Zavoy Nunatak

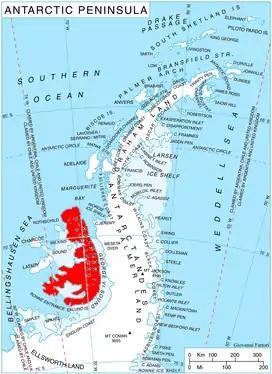
Location of Alexander Island in the Antarctic Peninsula region

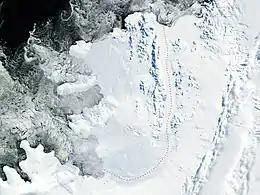
Satellite image of Alexander Island

Zavoy Nunatak (‘Nunatak Zavoy’ \'nu-na-tak za-'voy\) is the mostly ice-free rocky ridge extending 2.8 km in north-northwest to south-southeast direction and 1.4 km wide, rising to 920 m on the west side of Elgar Uplands in northern Alexander Island, Antarctica. It surmounts Nichols Snowfield to the northwest, Gilbert Glacier to the southwest, and the head of Bartók Glacier to the southeast. The vicinity was visited on 30 January 1988 by the geological survey team of Christo Pimpirev and Borislav Kamenov (First Bulgarian Antarctic Expedition), and Philip Nell and Peter Marquis (British Antarctic Survey).